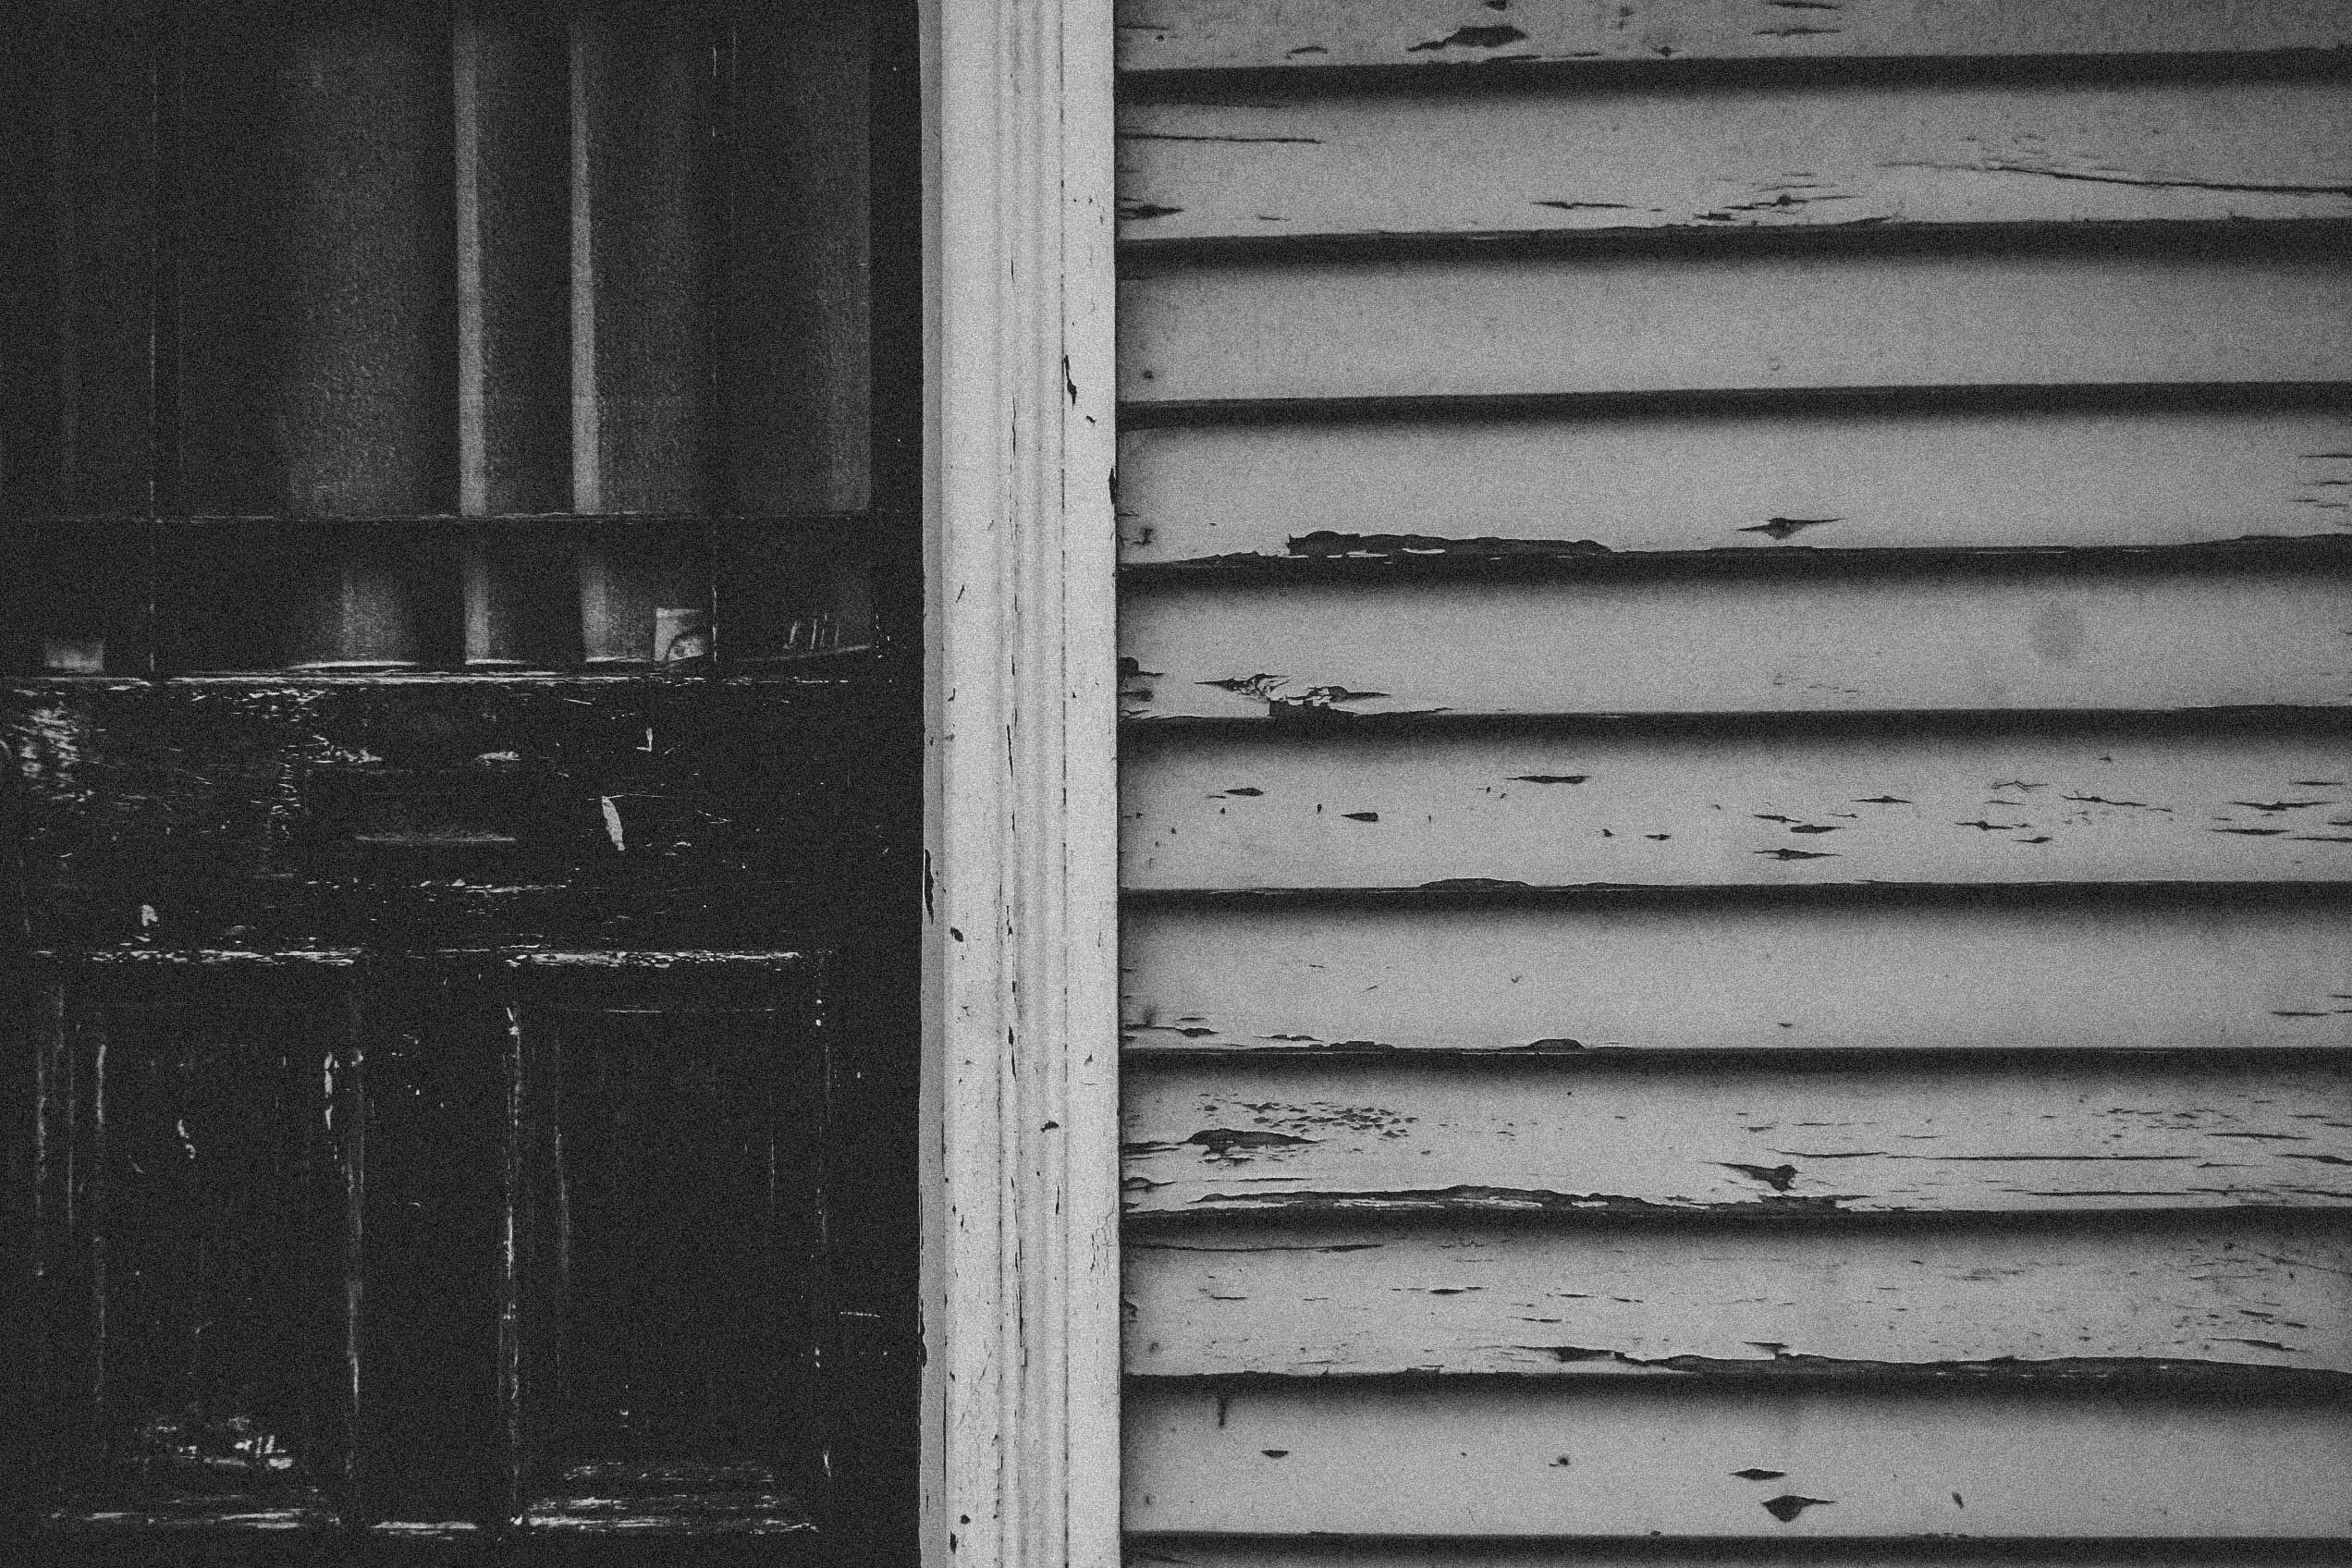
white, black, wall, wood, black and white, line, monochrome, siding, window, monochrome photography, door, architecture, Tints and shades, plank, parallel, house, still life photography